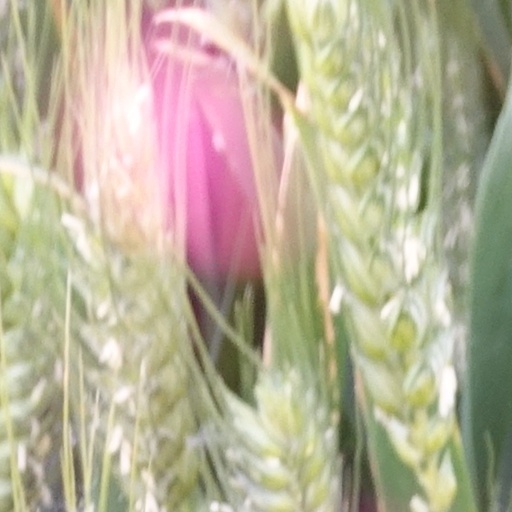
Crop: wheat